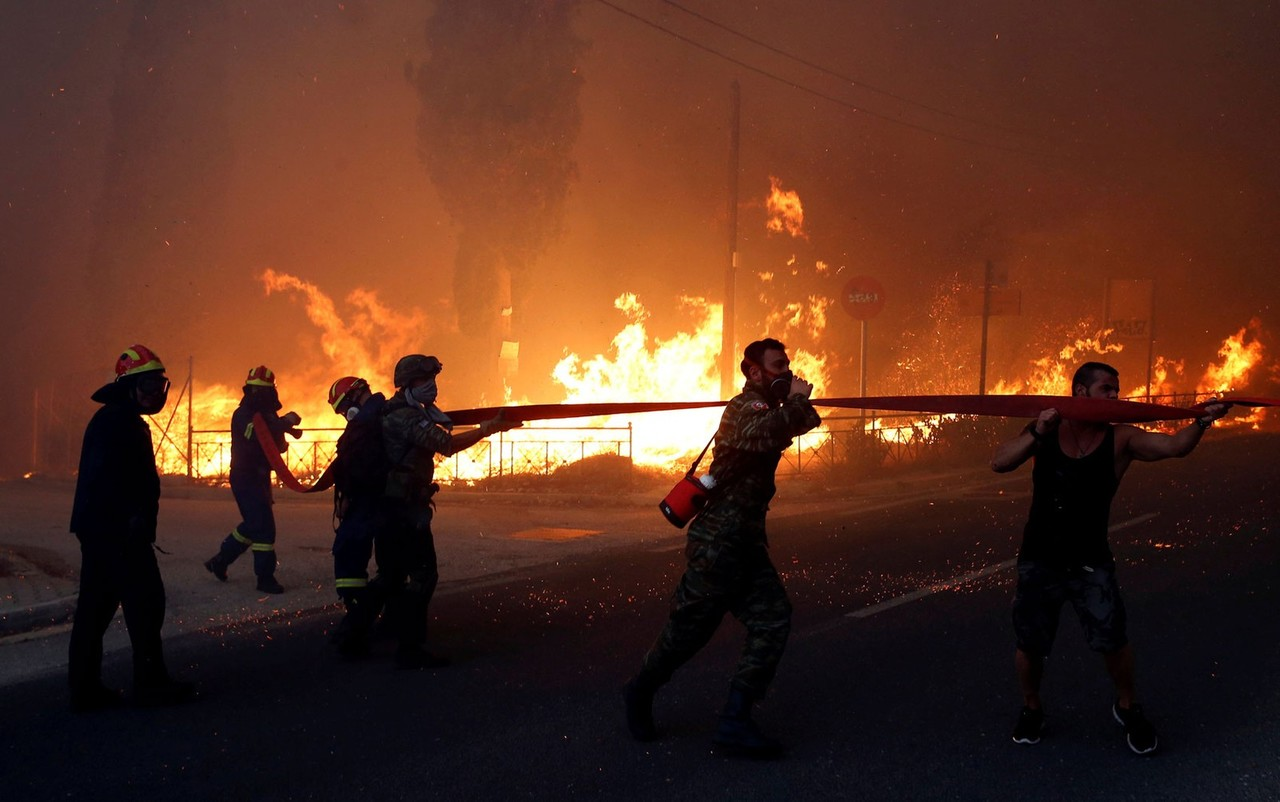
Fire: yes
Smoke: no